Angus, Thongs and Full-Frontal Snogging

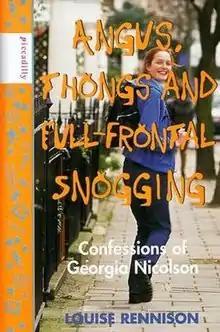
First edition cover

Angus, Thongs and Full-Frontal Snogging is a 1999 young adult novel by English author Louise Rennison. The book is the first of ten books in the "Confessions of Georgia Nicolson" series. The book was adapted into a film, "Angus, Thongs and Perfect Snogging", released in the United Kingdom and the United States in July 2008.